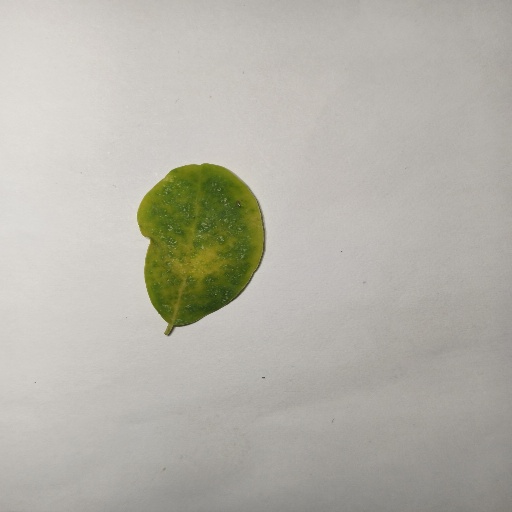
Species: Sojina
Leaf condition: Yellow Leaf